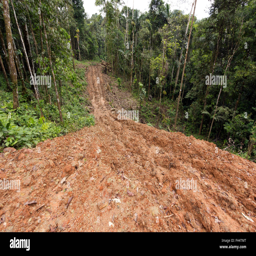
new road bulldozed through rainforest .